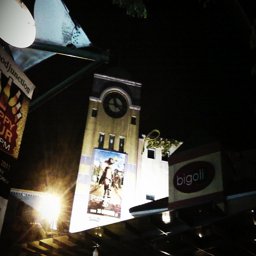
A tall building with a movie poster in the middle.
a big sign is illuminated at night by lights
The movie poster for puss in boots gets a spotlight on a building
Movie poster on a clock tower with lights on at night.
A brown and grey brick wall with a poster and clock on it.